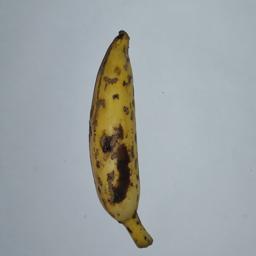
Banana variety: Champa Kola